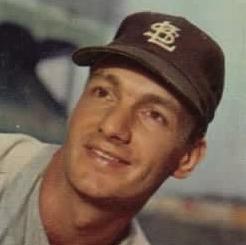
Age: 30